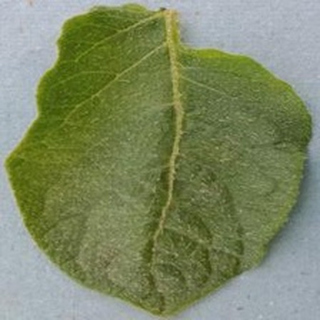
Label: healthy_potato